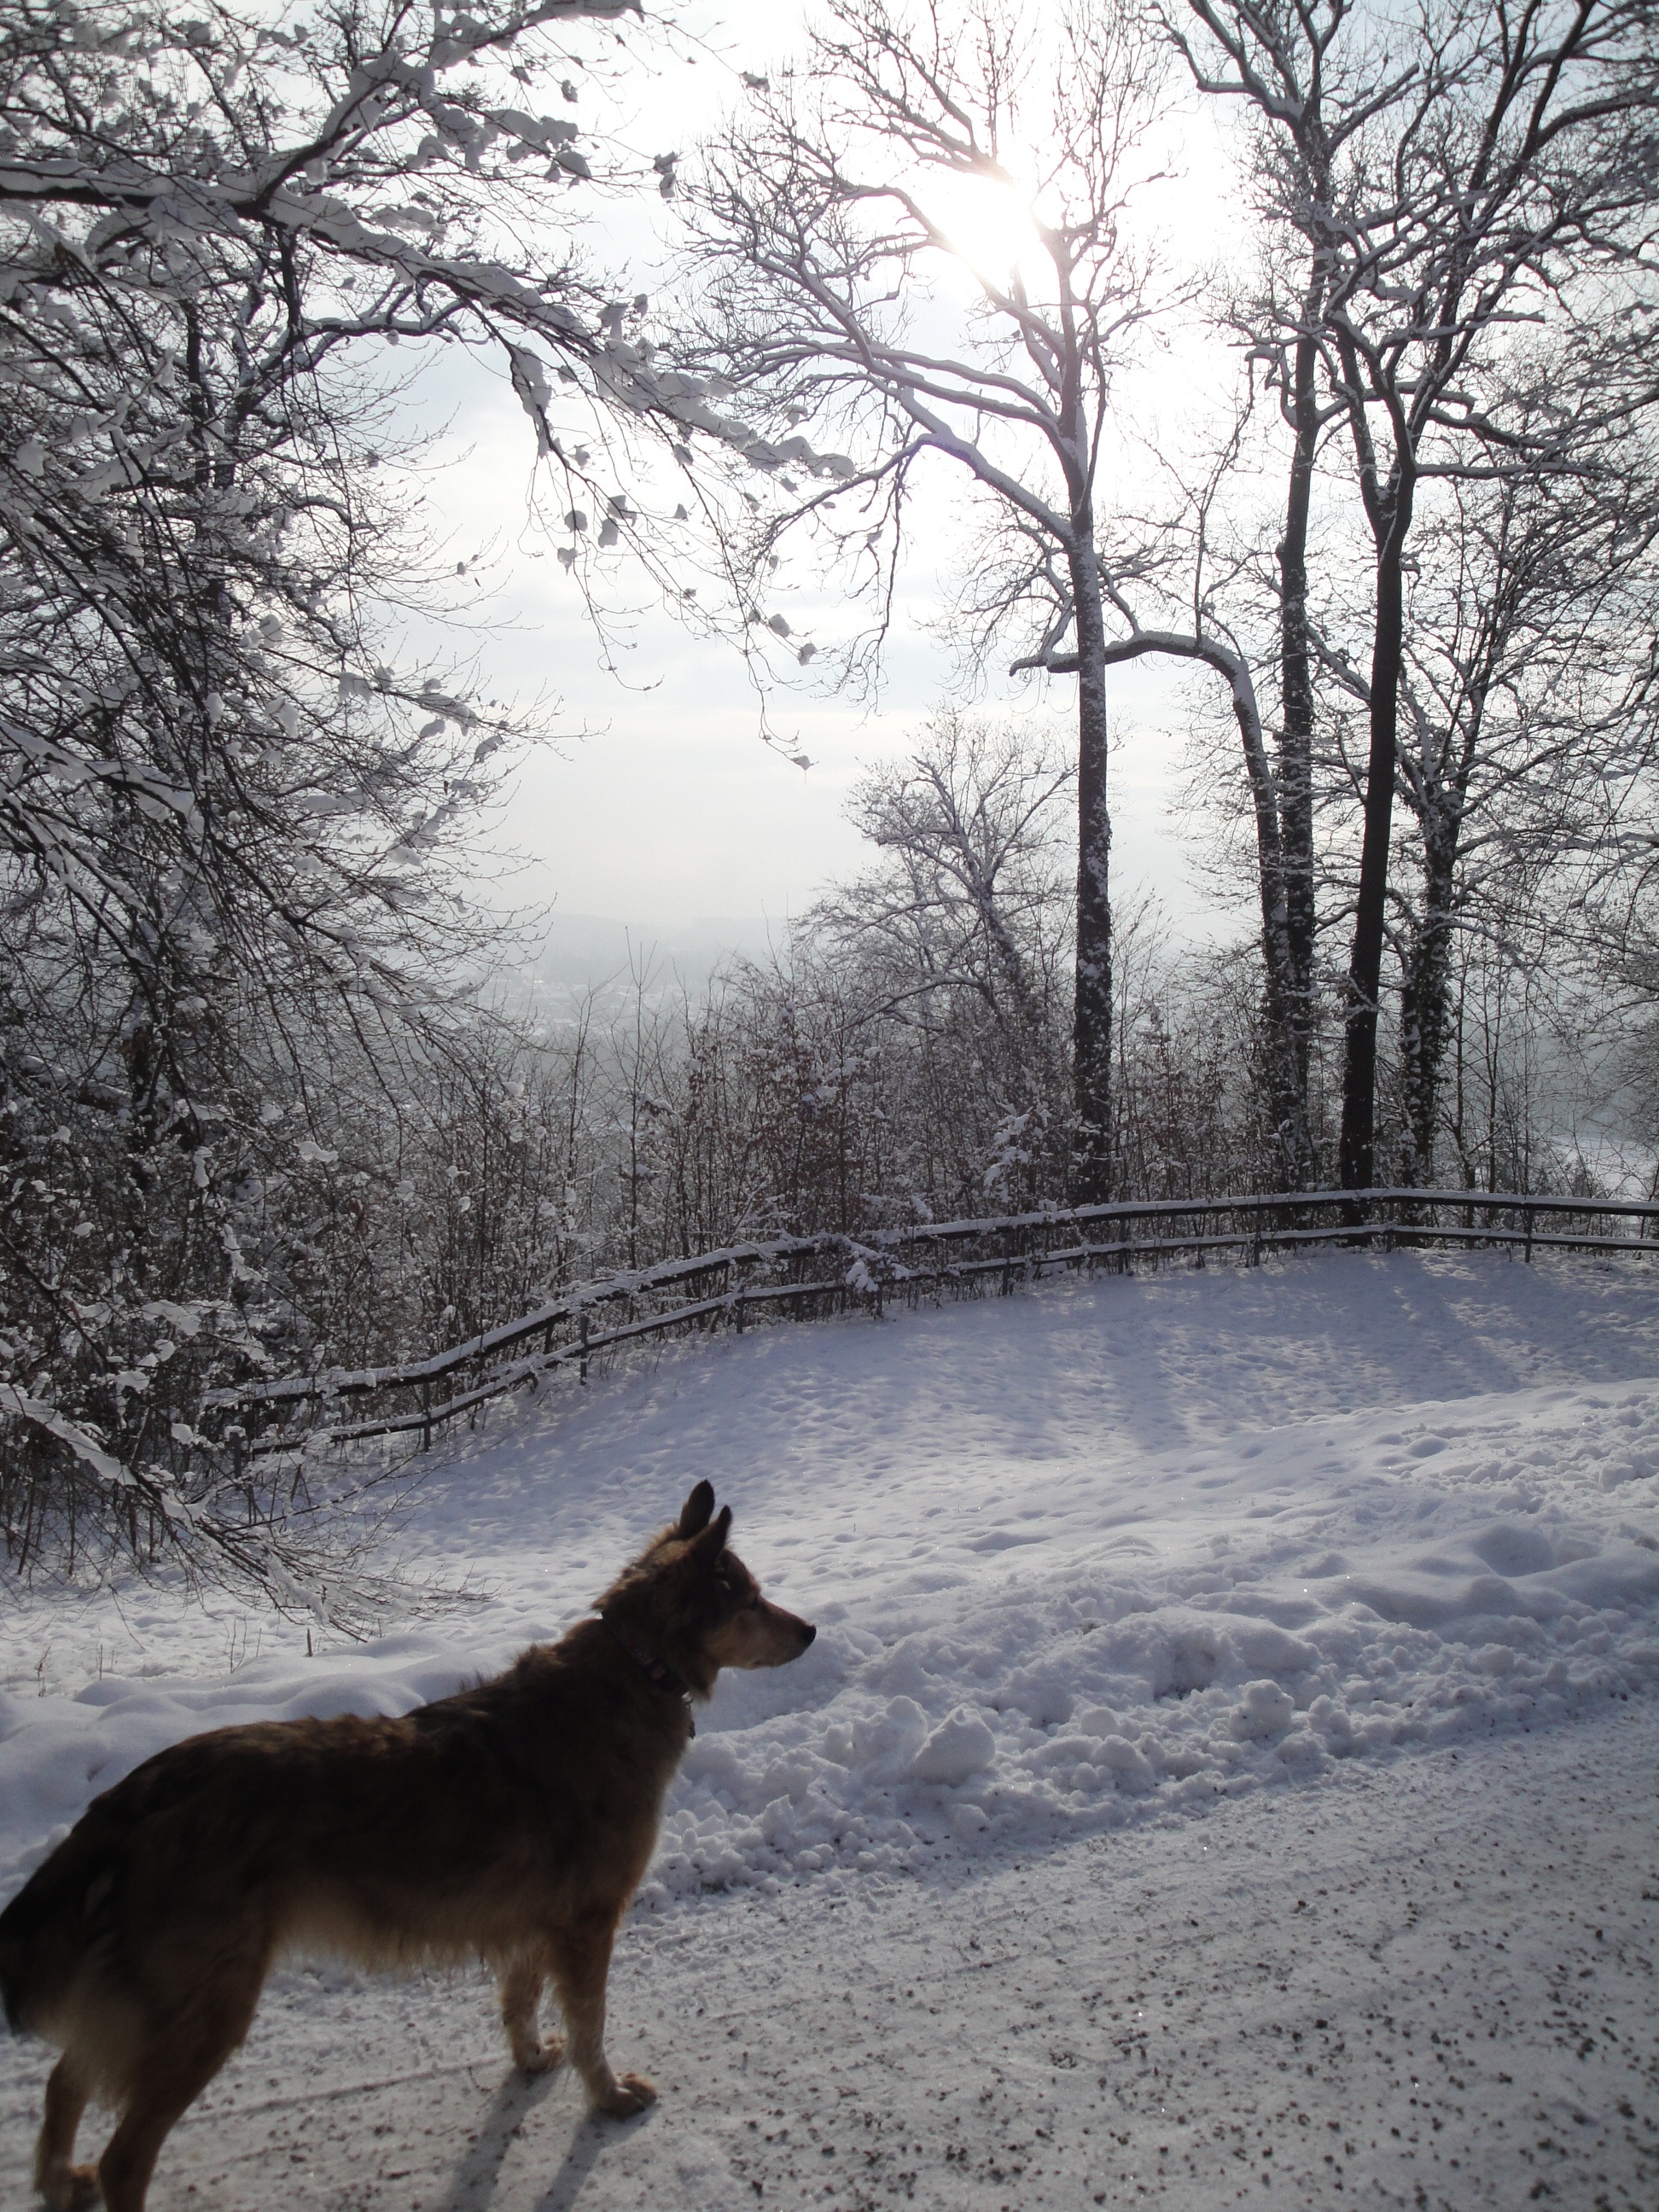
tree, snow, cold, winter, frost, dog, wildlife, weather, mammal, snowy, coyote, season, trees, hybrid, away, wintry, winter magic, salzburg, snow landscape, dog like mammal